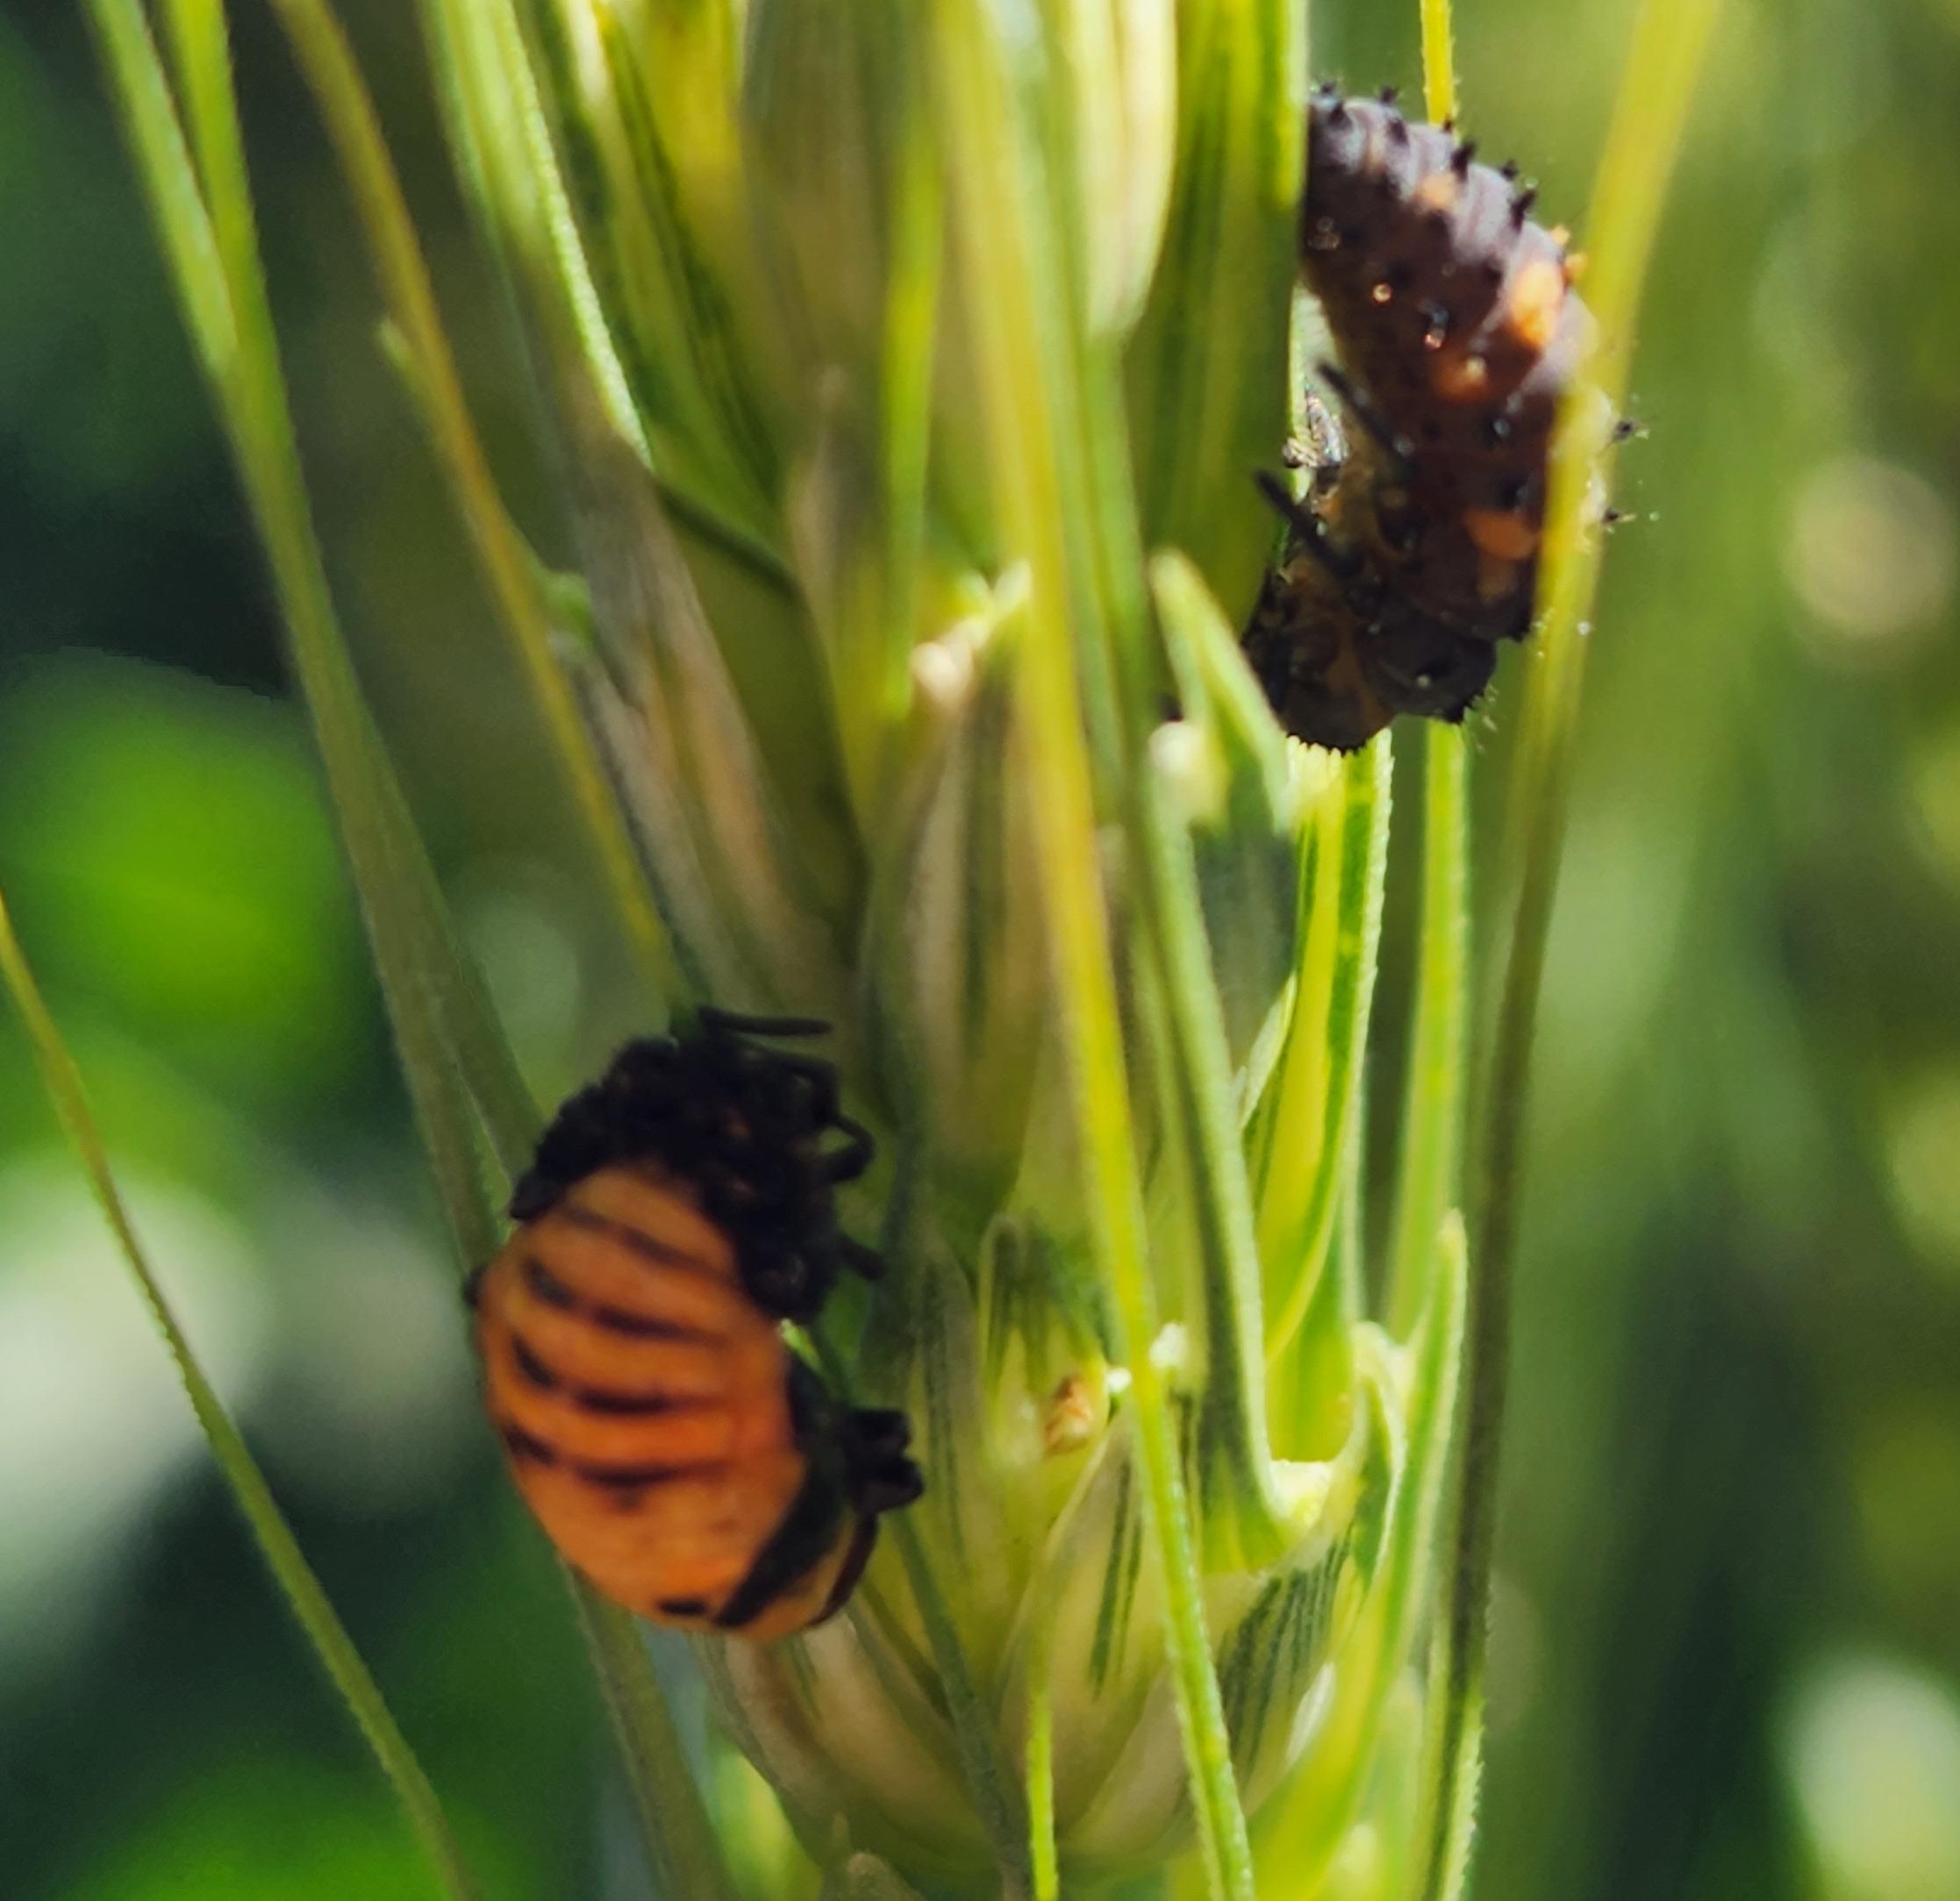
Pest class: predators